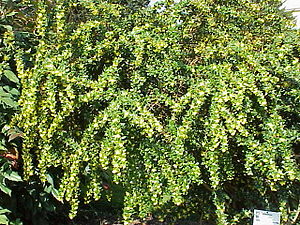
Vorteberberis / Galleri
Vækstform.
Vorteberberis, også skrevet Vorte-Berberis, er en lille, stedsegrøn busk med en tæt, halvkugleformet vækst. Den bruges ofte i haver og parker som uklippet hæk eller i blandede beplantninger med mindre buske.